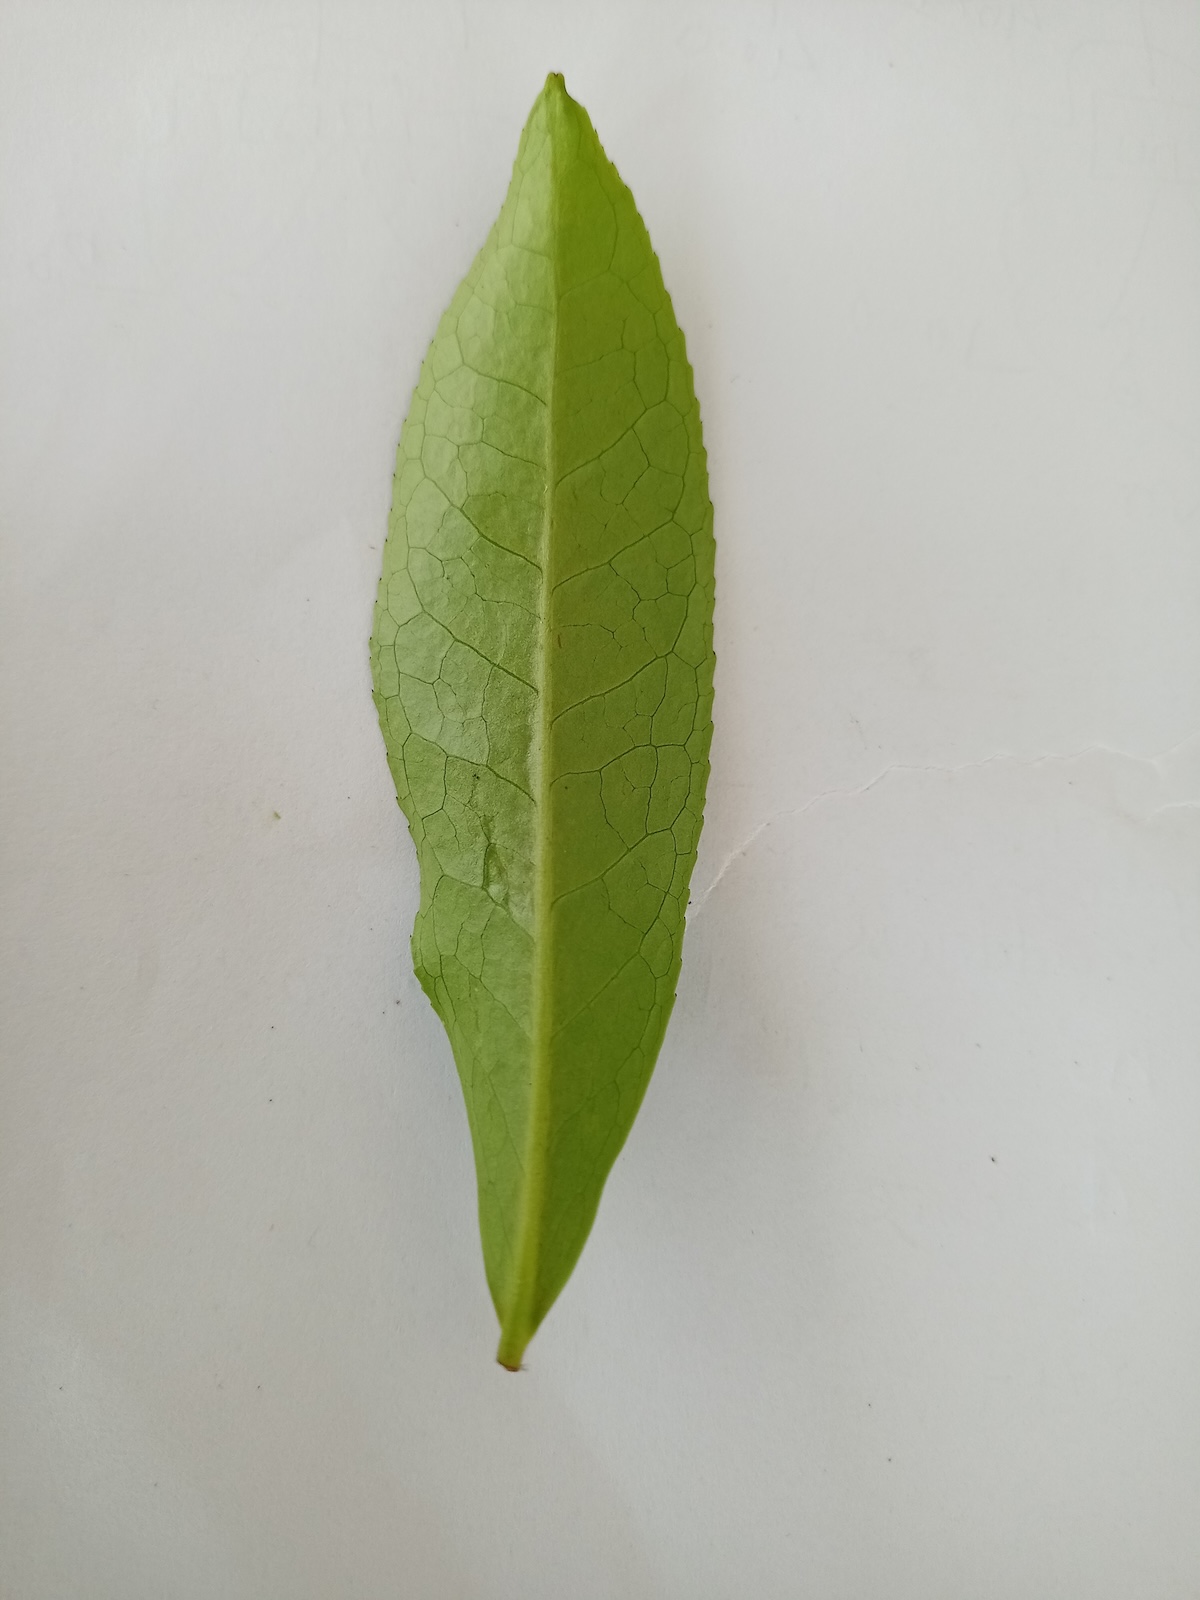
Label: Healthy leaf